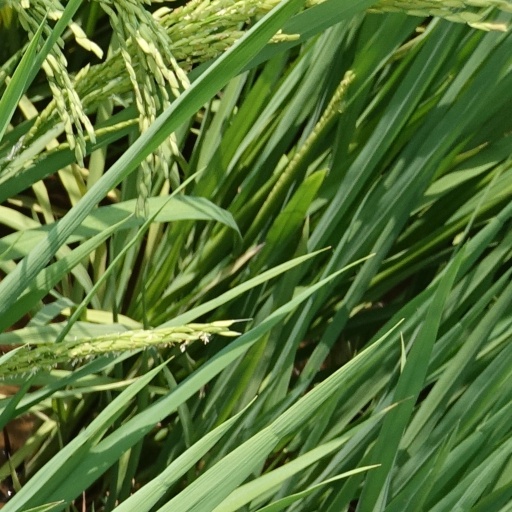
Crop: rice